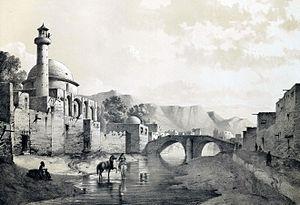
Tabriz